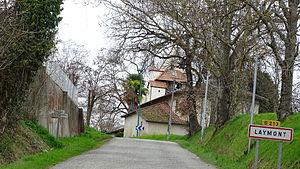
Laymont
Laymont est une commune française située dans le département du Gers, en région Occitanie.